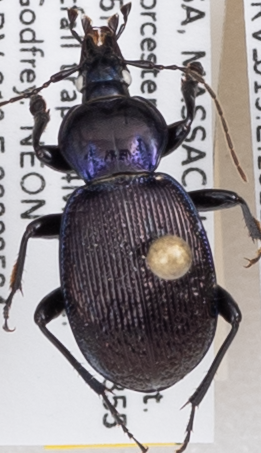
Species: Sphaeroderus stenostomus lecontei
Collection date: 2022-05-04
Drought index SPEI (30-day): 0.114
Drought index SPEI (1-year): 1.28
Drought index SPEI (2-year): -0.524